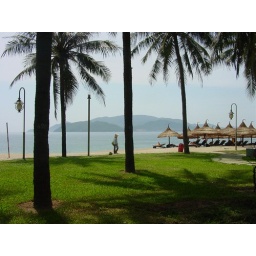
beach near water taxi docks to vinpearl island, nha trang, vietnam